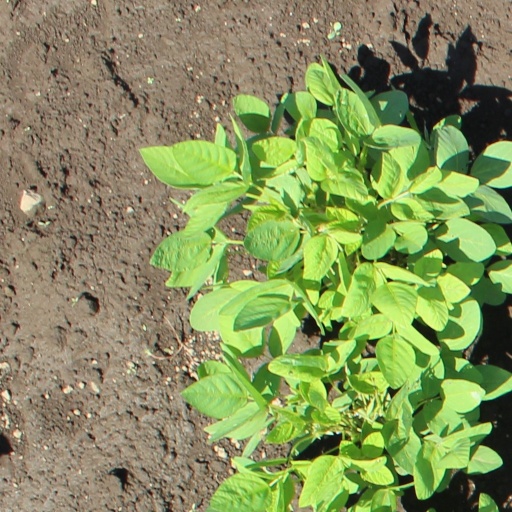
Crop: soybean